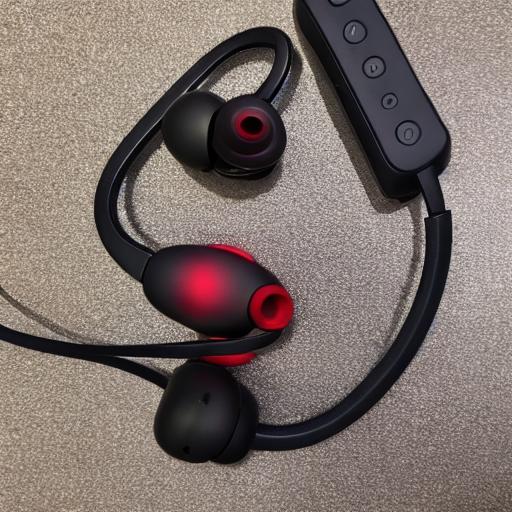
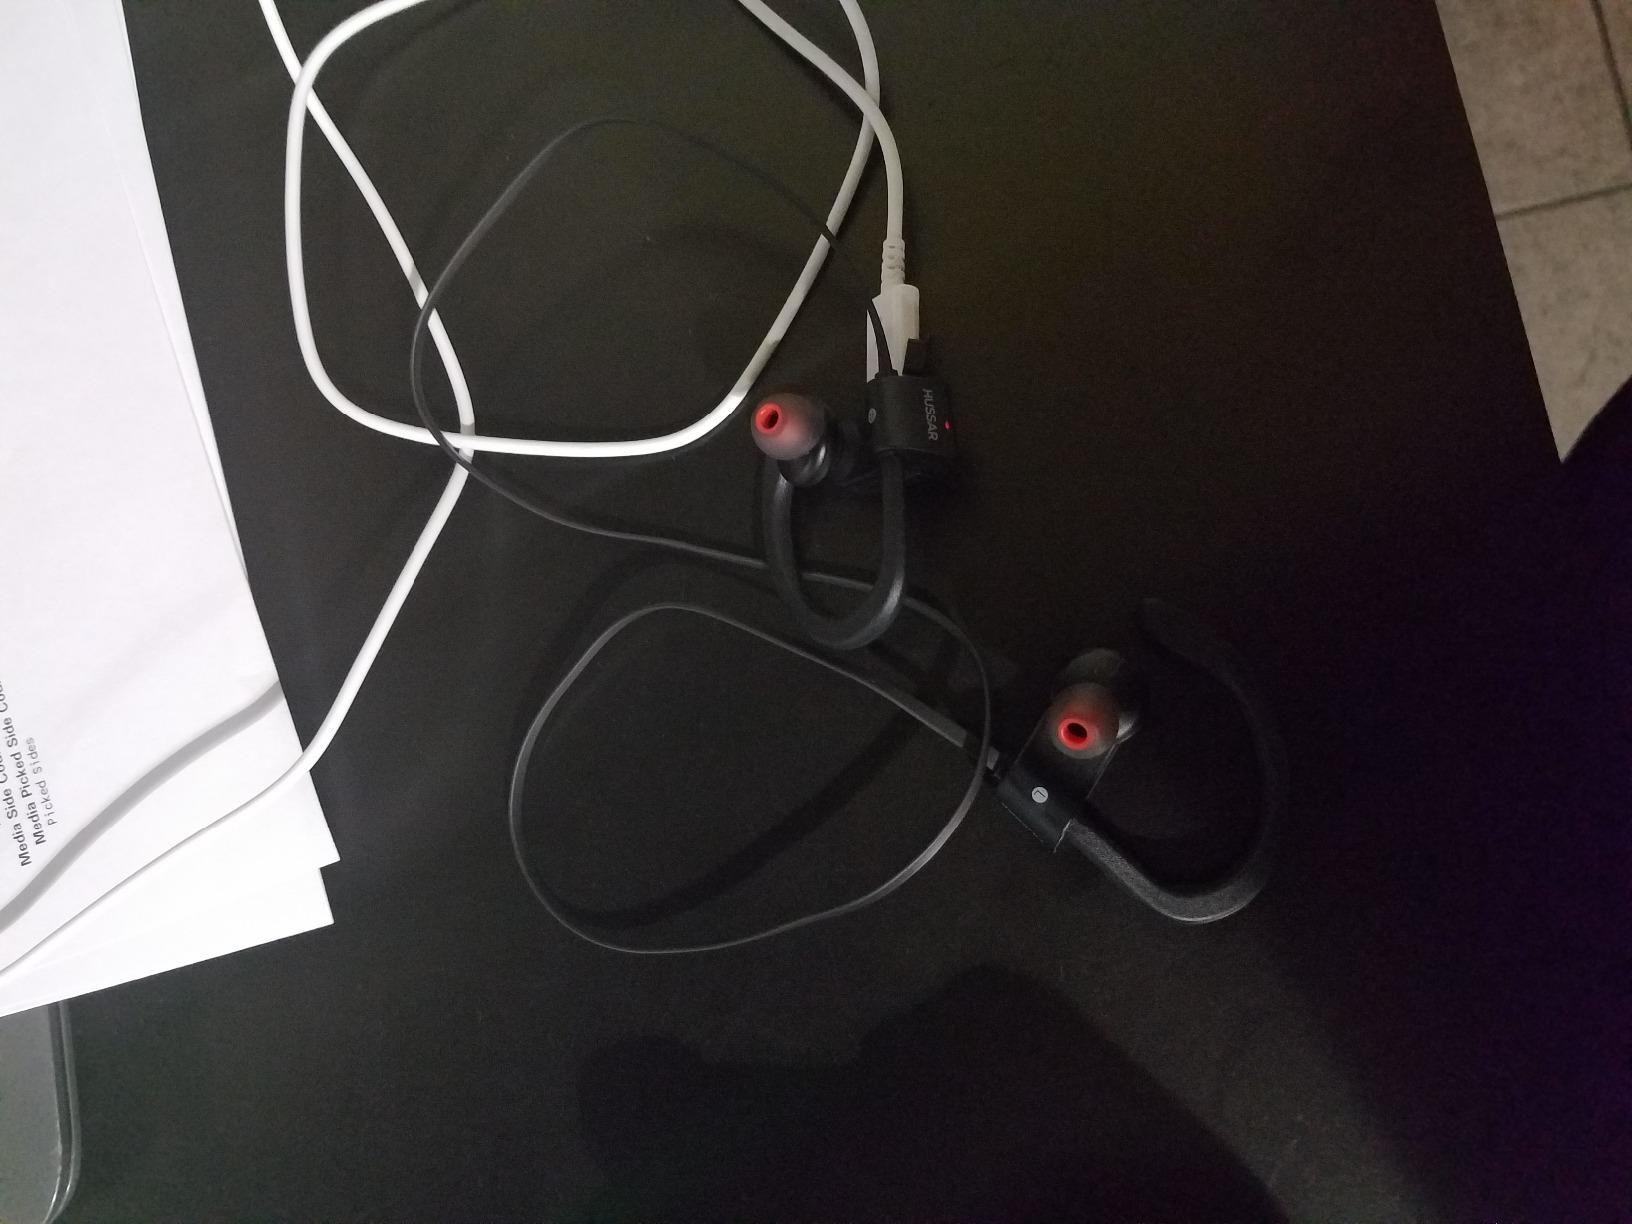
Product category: headphones
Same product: no